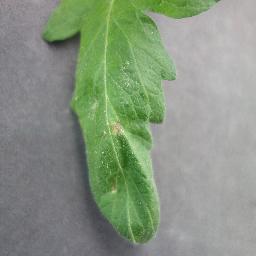
Label: Tomato___Late_blight